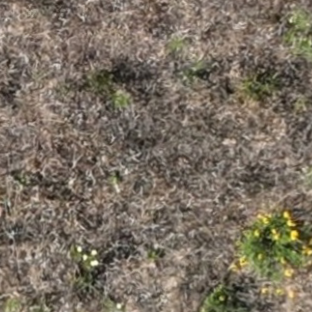
Month: july